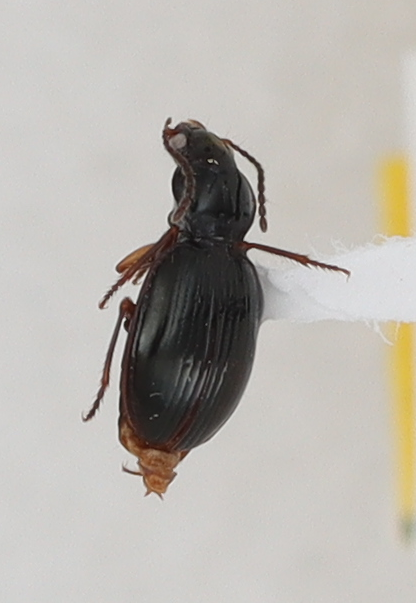
Scientific name: Mecyclothorax konanus
Plot: 14
Trap: E
Collected: 20200915